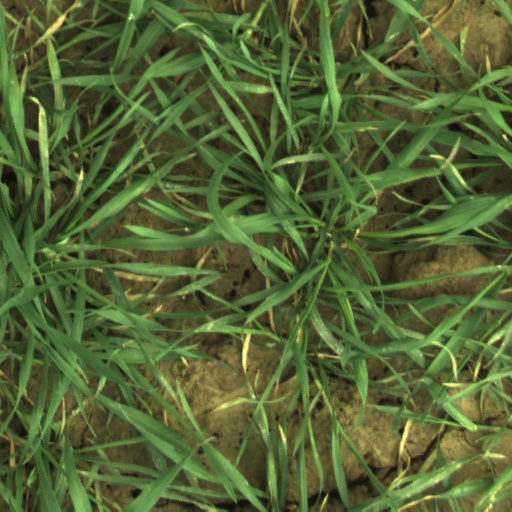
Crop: wheat